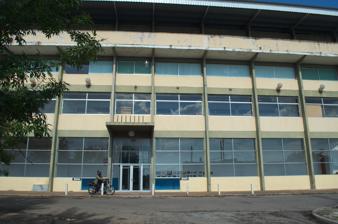
Building: Estadio Parque Artigas
Country: Uruguay
Year built: 1994
Parque Artigas Coordinates 32°19′22″S 58°04′21″W / 32.322694°S 58.072384°W / -32.322694; -58.072384 Owner Paysandú Department Capacity 25,000 Surface grass Opened 1995 Tenants Paysandú F.C. Club Paysandú Bella Vista Estadio Parque Artigas is a multi-use stadium in Paysandú , Uruguay .  It is currently used mostly for football matches of Paysandú F.C. The stadium holds 25,000 and was built in 1995. It hosted matches during the 1995 Copa America . References ^ "Stadiums in Uruguay" . Worldstadiums.com . This article about a sports venue in Uruguay is a stub . You can help Wikipedia by expanding it . v t e